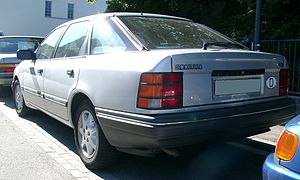
Ford Scorpio / Scorpio '85 / Scorpio '92 (1985−1994)
Ford Scorpio var en baghjulstrukket, øvre mellemklassebil bygget af Ford i Köln mellem foråret 1985 og sommeren 1998. I perioder fandtes der også versioner med firehjulstræk.